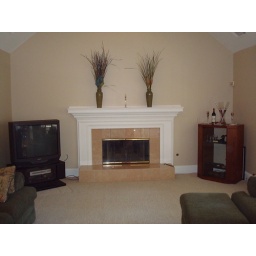
Living room/fire place. Not pictured, but the windows on the right wall look out over our screened-in porch :)